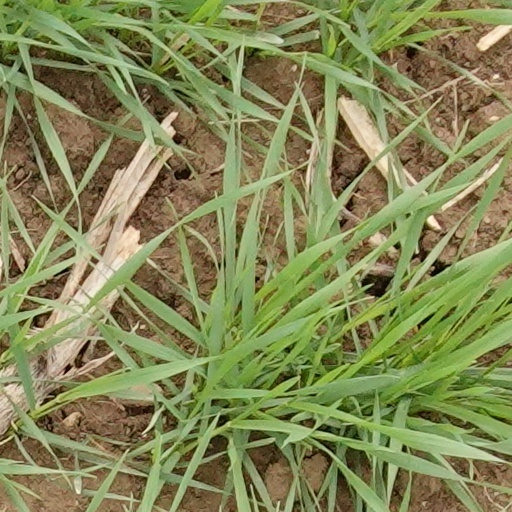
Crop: wheat